Rancho Santa Margarita, California

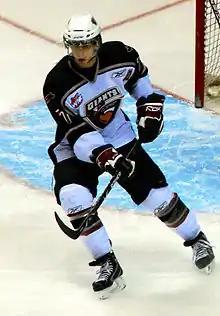
Jonathon Blum

The area is the ancestral lands of the Acjachemen people. The village of Alume was located in Rancho Santa Margarita, between Trabuco Creek and Tijeras Creek. In 1810, the Trabuco Adobe was constructed near the village as an outpost of Mission San Juan Capistrano.